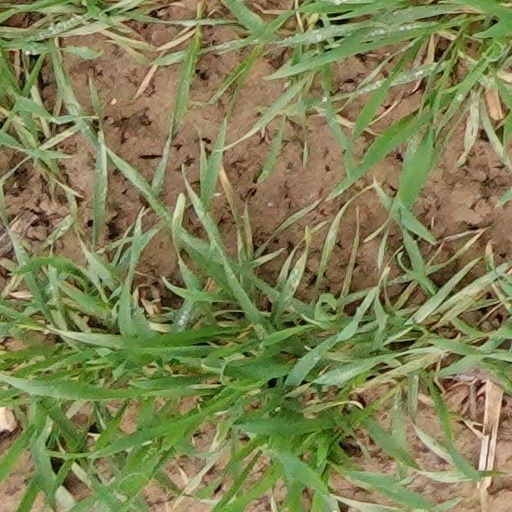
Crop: wheat